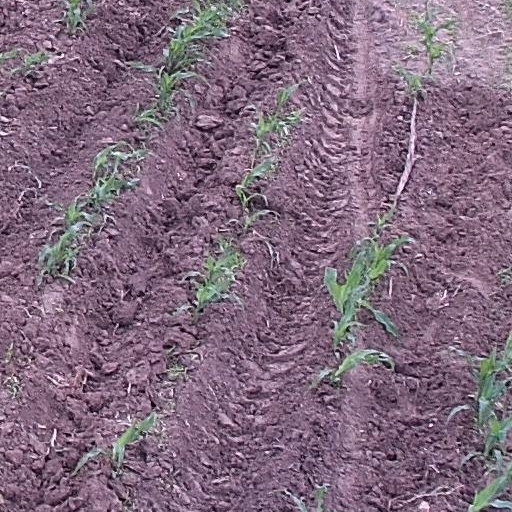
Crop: maize; corn